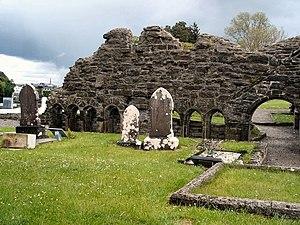
Finola O'Donnell est une noble irlandaise du XVᵉ siècle, cofondatrice du monastère franciscain de Donegal.